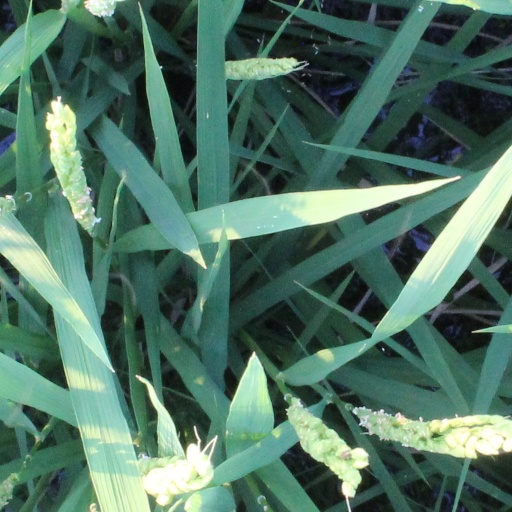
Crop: rice